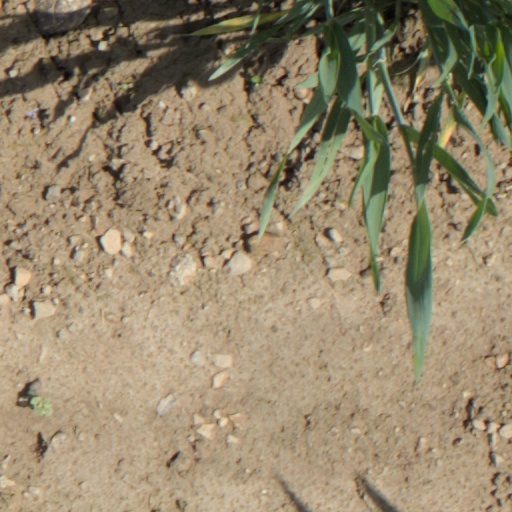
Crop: wheat